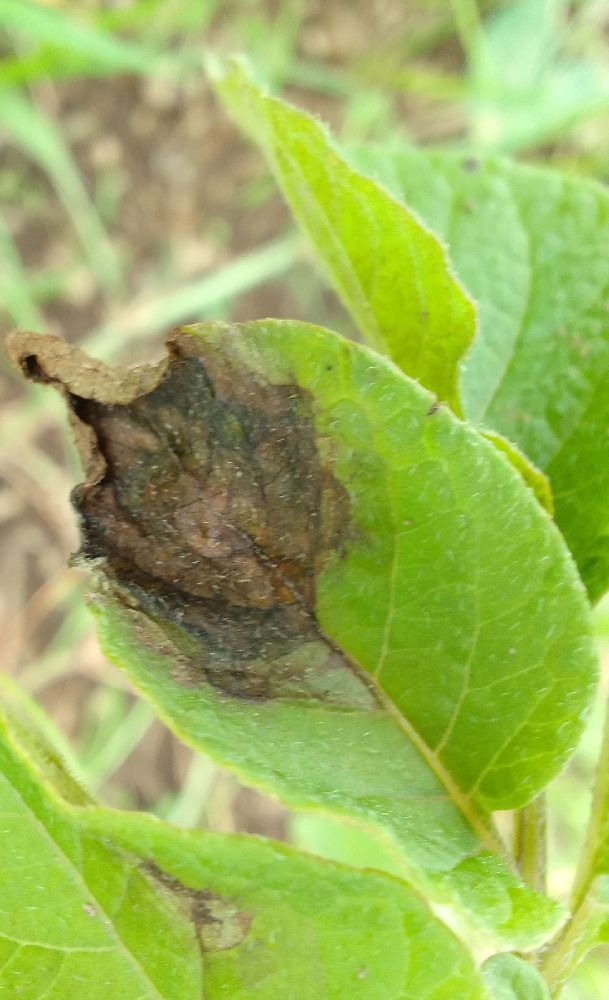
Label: Late blight